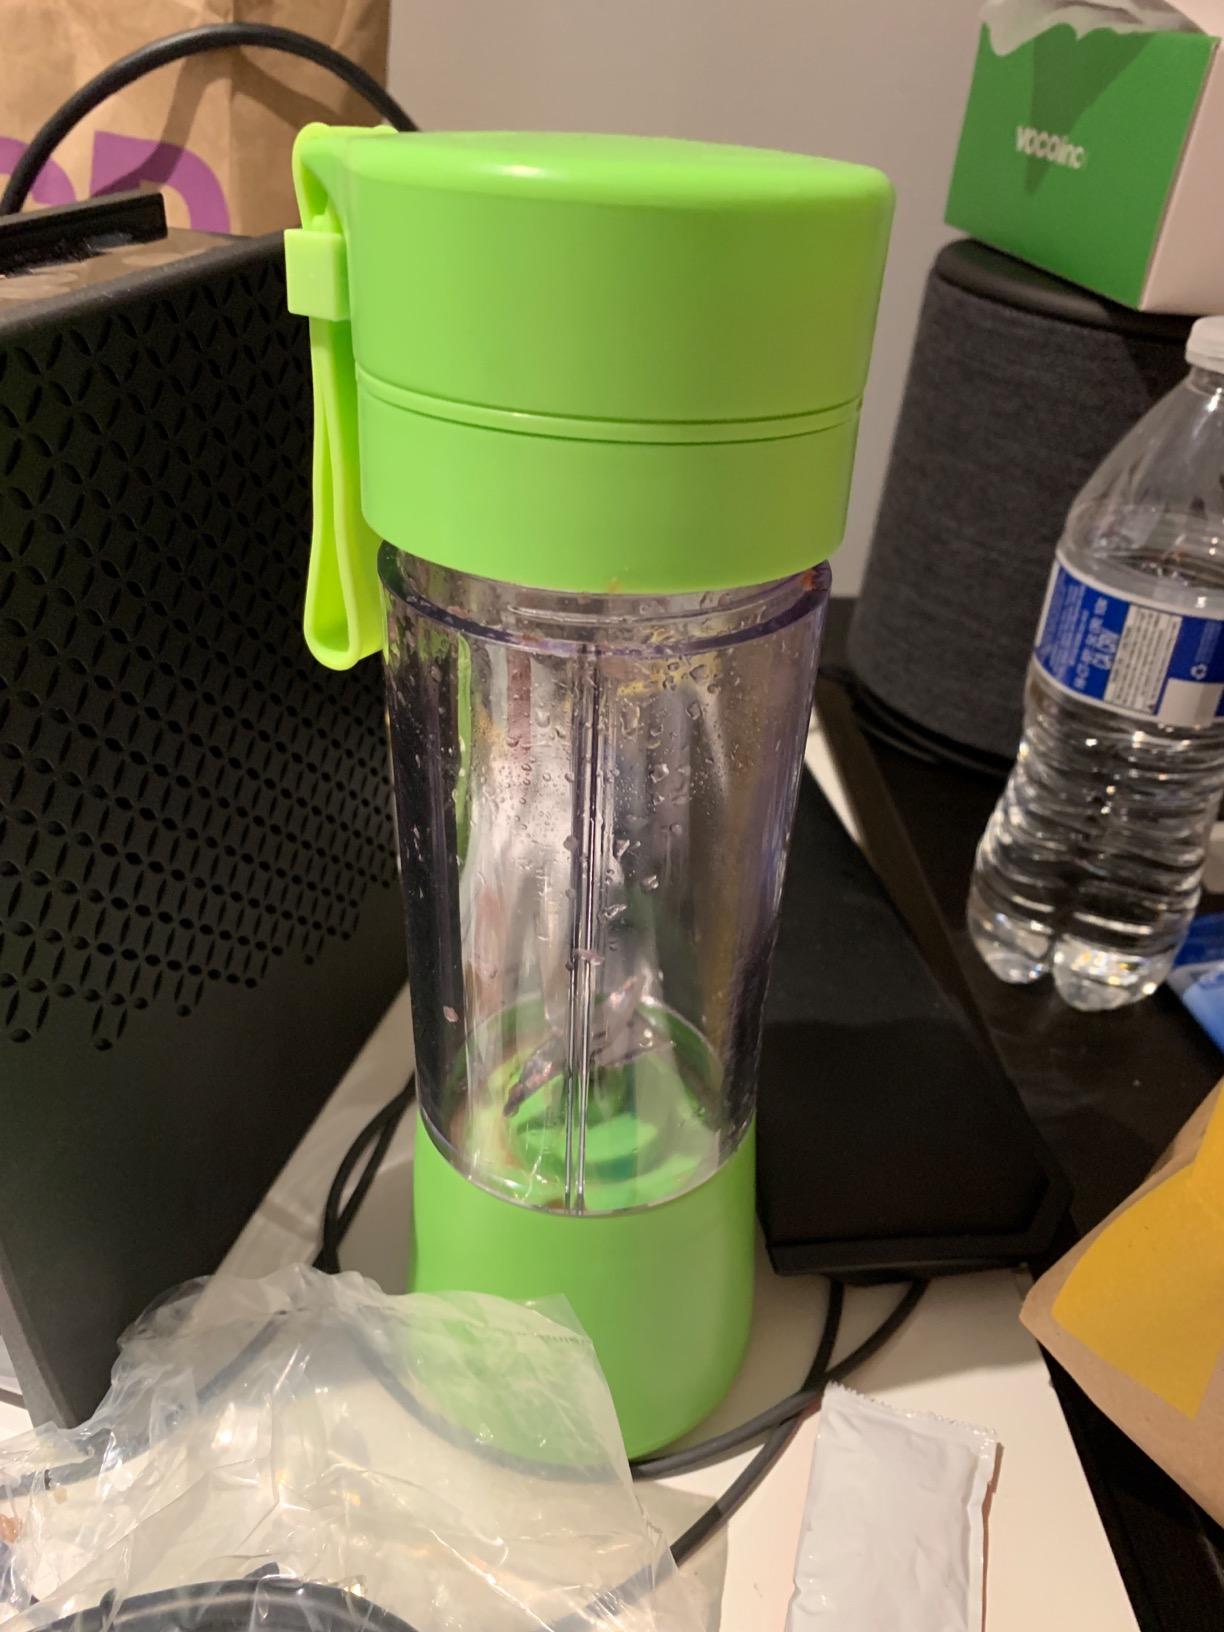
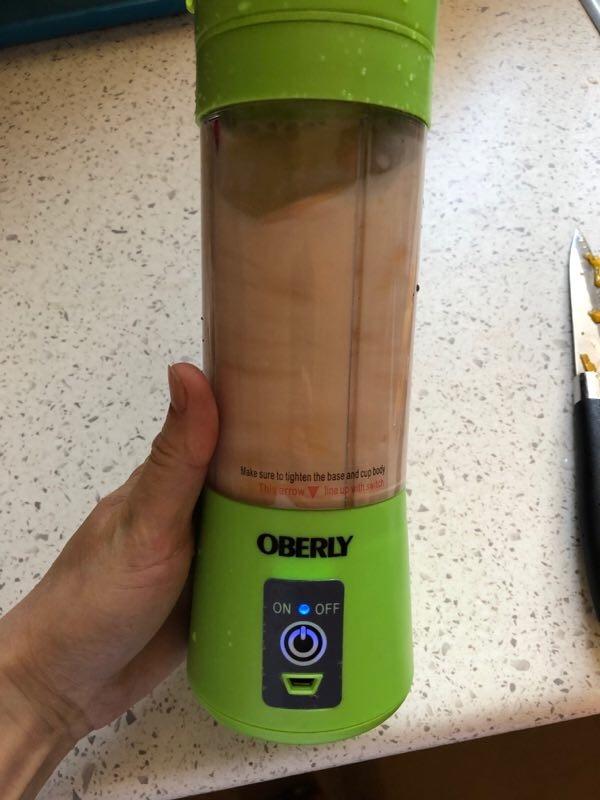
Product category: items_blender
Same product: yes